Geddy Lee

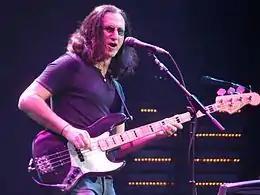
Lee live in concert at the Xcel Energy Center on May 22, 2008

Like Cream, Rush followed the model of a "power trio", with Lee playing bass and singing. Lee's vocals produced a distinctive, resonant "countertenor". Lee possessed a three-octave vocal range spanning from baritone through tenor, alto, and mezzo-soprano pitch ranges; however, his range significantly decreased with age. Lee's playing style is widely regarded for his use of high treble and very hard playing of the strings and for utilizing the bass as a lead instrument, often contrapuntal to Lifeson's guitar. In the 1970s and early 1980s, Lee mostly used a Rickenbacker 4001 bass, with a very noticeable grit in his tone. According to Lee, during the band's "synth era" in the mid-1980s, Lee used Steinberger and later Wal basses, with the latter having more of a "jazzy" tone. From 1993's "Counterparts" onward, Lee began using the Fender Jazz Bass almost exclusively, returning to his trademark high treble sound. Lee had first used the Jazz Bass to record " Moving Pictures" on songs such as "Tom Sawyer."